Chet Walker

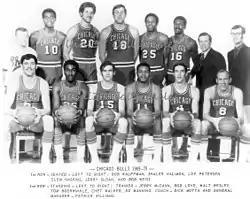
Chet Walker in the 1969–70 team photo of the Chicago Bulls

Walker played his final six seasons with the Chicago Bulls, and never averaged less than 19.2 points and 5.0 rebounds a game. In his 13-year career, Walker scored a total of 18,831 points. The 6–6 forward was an outstanding free-throw shooter, especially in his later years with the Bulls. He led the NBA with an accuracy rate of 85.9 percent in 1970–71, and ranked among the top-10 free-throw shooters five other times. On February 6, 1972, Walker scored a career-high and then-team-record 56 points during a Bulls win over the Cincinnati Royals.